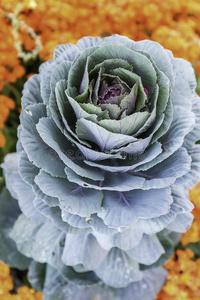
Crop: unknown
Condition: cabbage